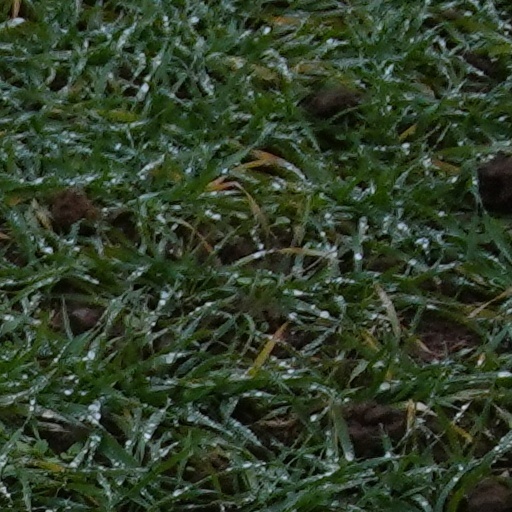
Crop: wheat